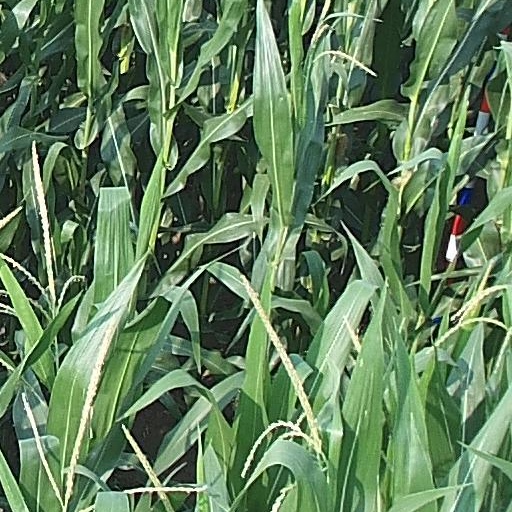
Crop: maize; corn